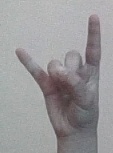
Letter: la